Herbert Van de Sompel

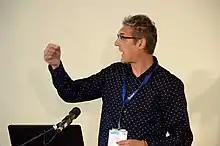
Herbert Van de Sompel speaking at the Evolving Scholarly Record and Evolving Stewardship Ecosystem workshop in Amsterdam

Herbert Van de Sompel is a Belgian librarian, computer scientist, and musician, most known for his role in the development of the Open Archives Initiative (OAI) and standards such as OpenURL, Object Reuse and Exchange, and the OAI Protocol for Metadata Harvesting.